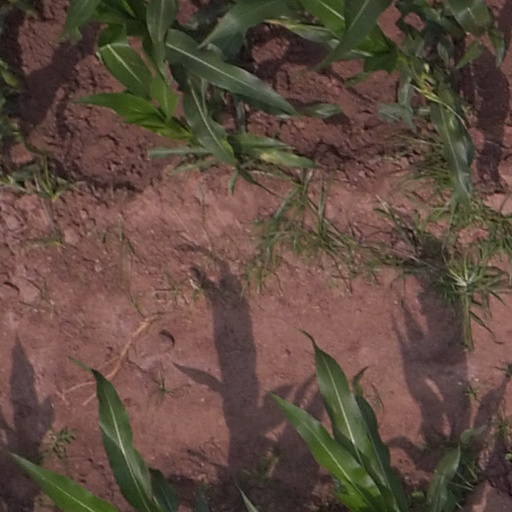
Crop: maize; corn